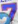
Number: 7